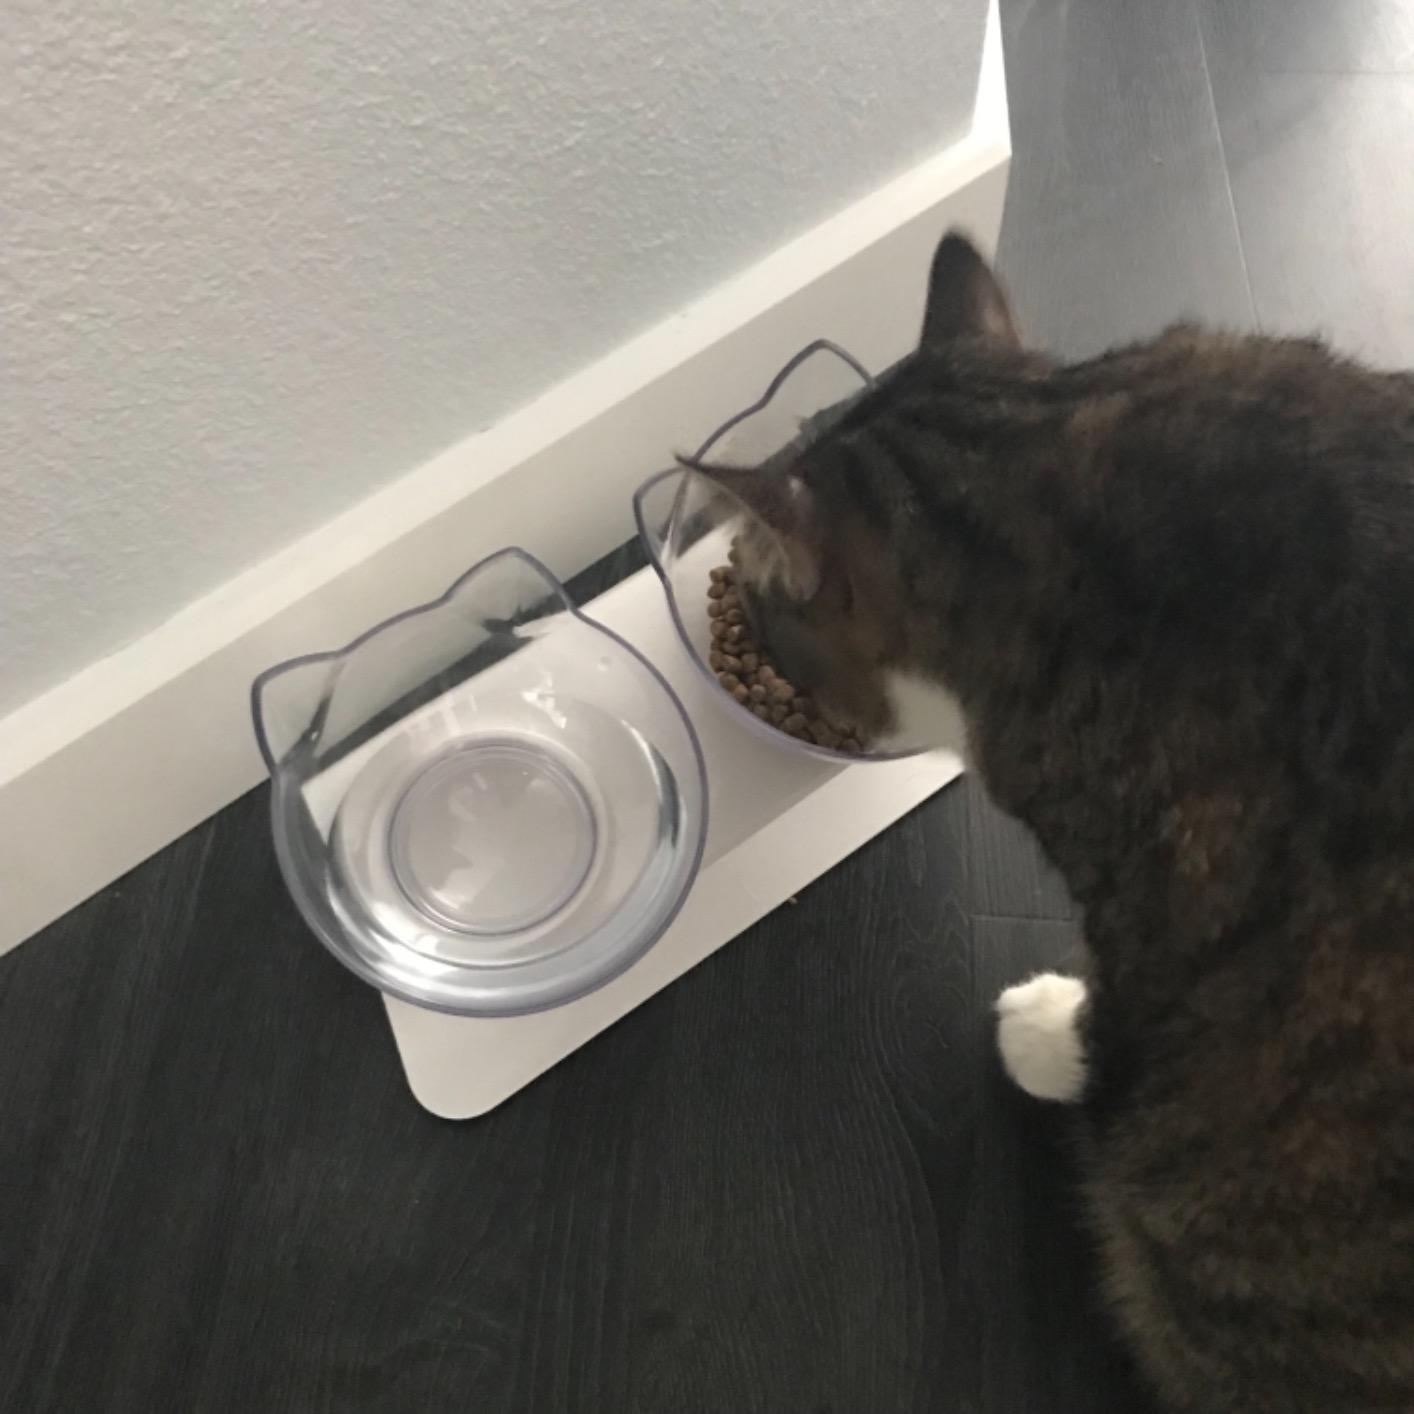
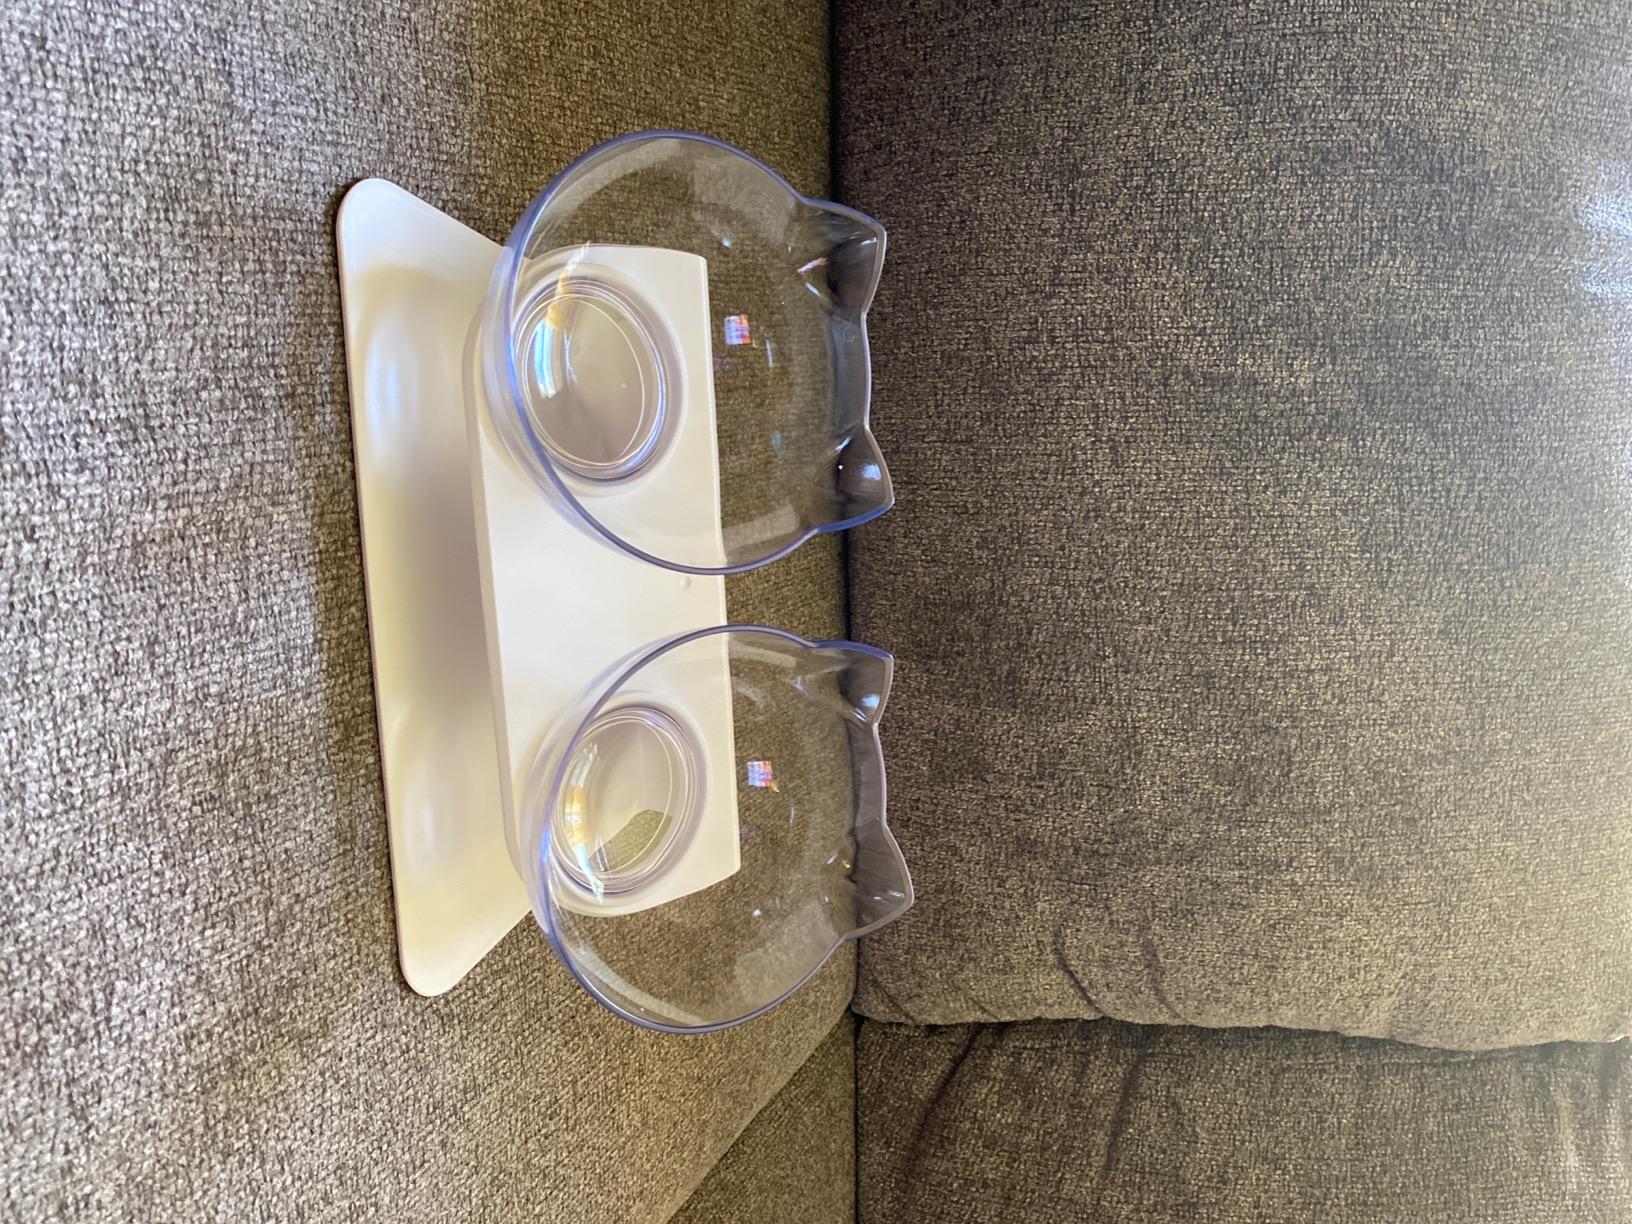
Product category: items_bowl
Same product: yes